Carolina School Supply Company Building

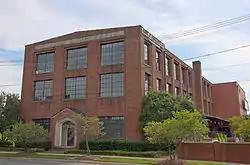
Carolina School Supply Company Building (Former), September 2014

Carolina School Supply Company Building is a historic warehouse building located at Charlotte, Mecklenburg County, North Carolina. It was built in 1927, and is a three-story, heavy timber mill construction building with brick veneer and restrained Gothic Revival-style detailing. The building has banks of steel sash windows and a flat roof.